Polish Peruvians

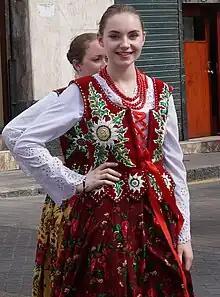
Polish girls during festivities in Lima

Polish Peruvians are Peruvian-born citizens who are of fully or partially of Polish descent, whose ancestors were Poles who emigrated to Peru as part of the Polish diaspora or Polish-born people in Peru.